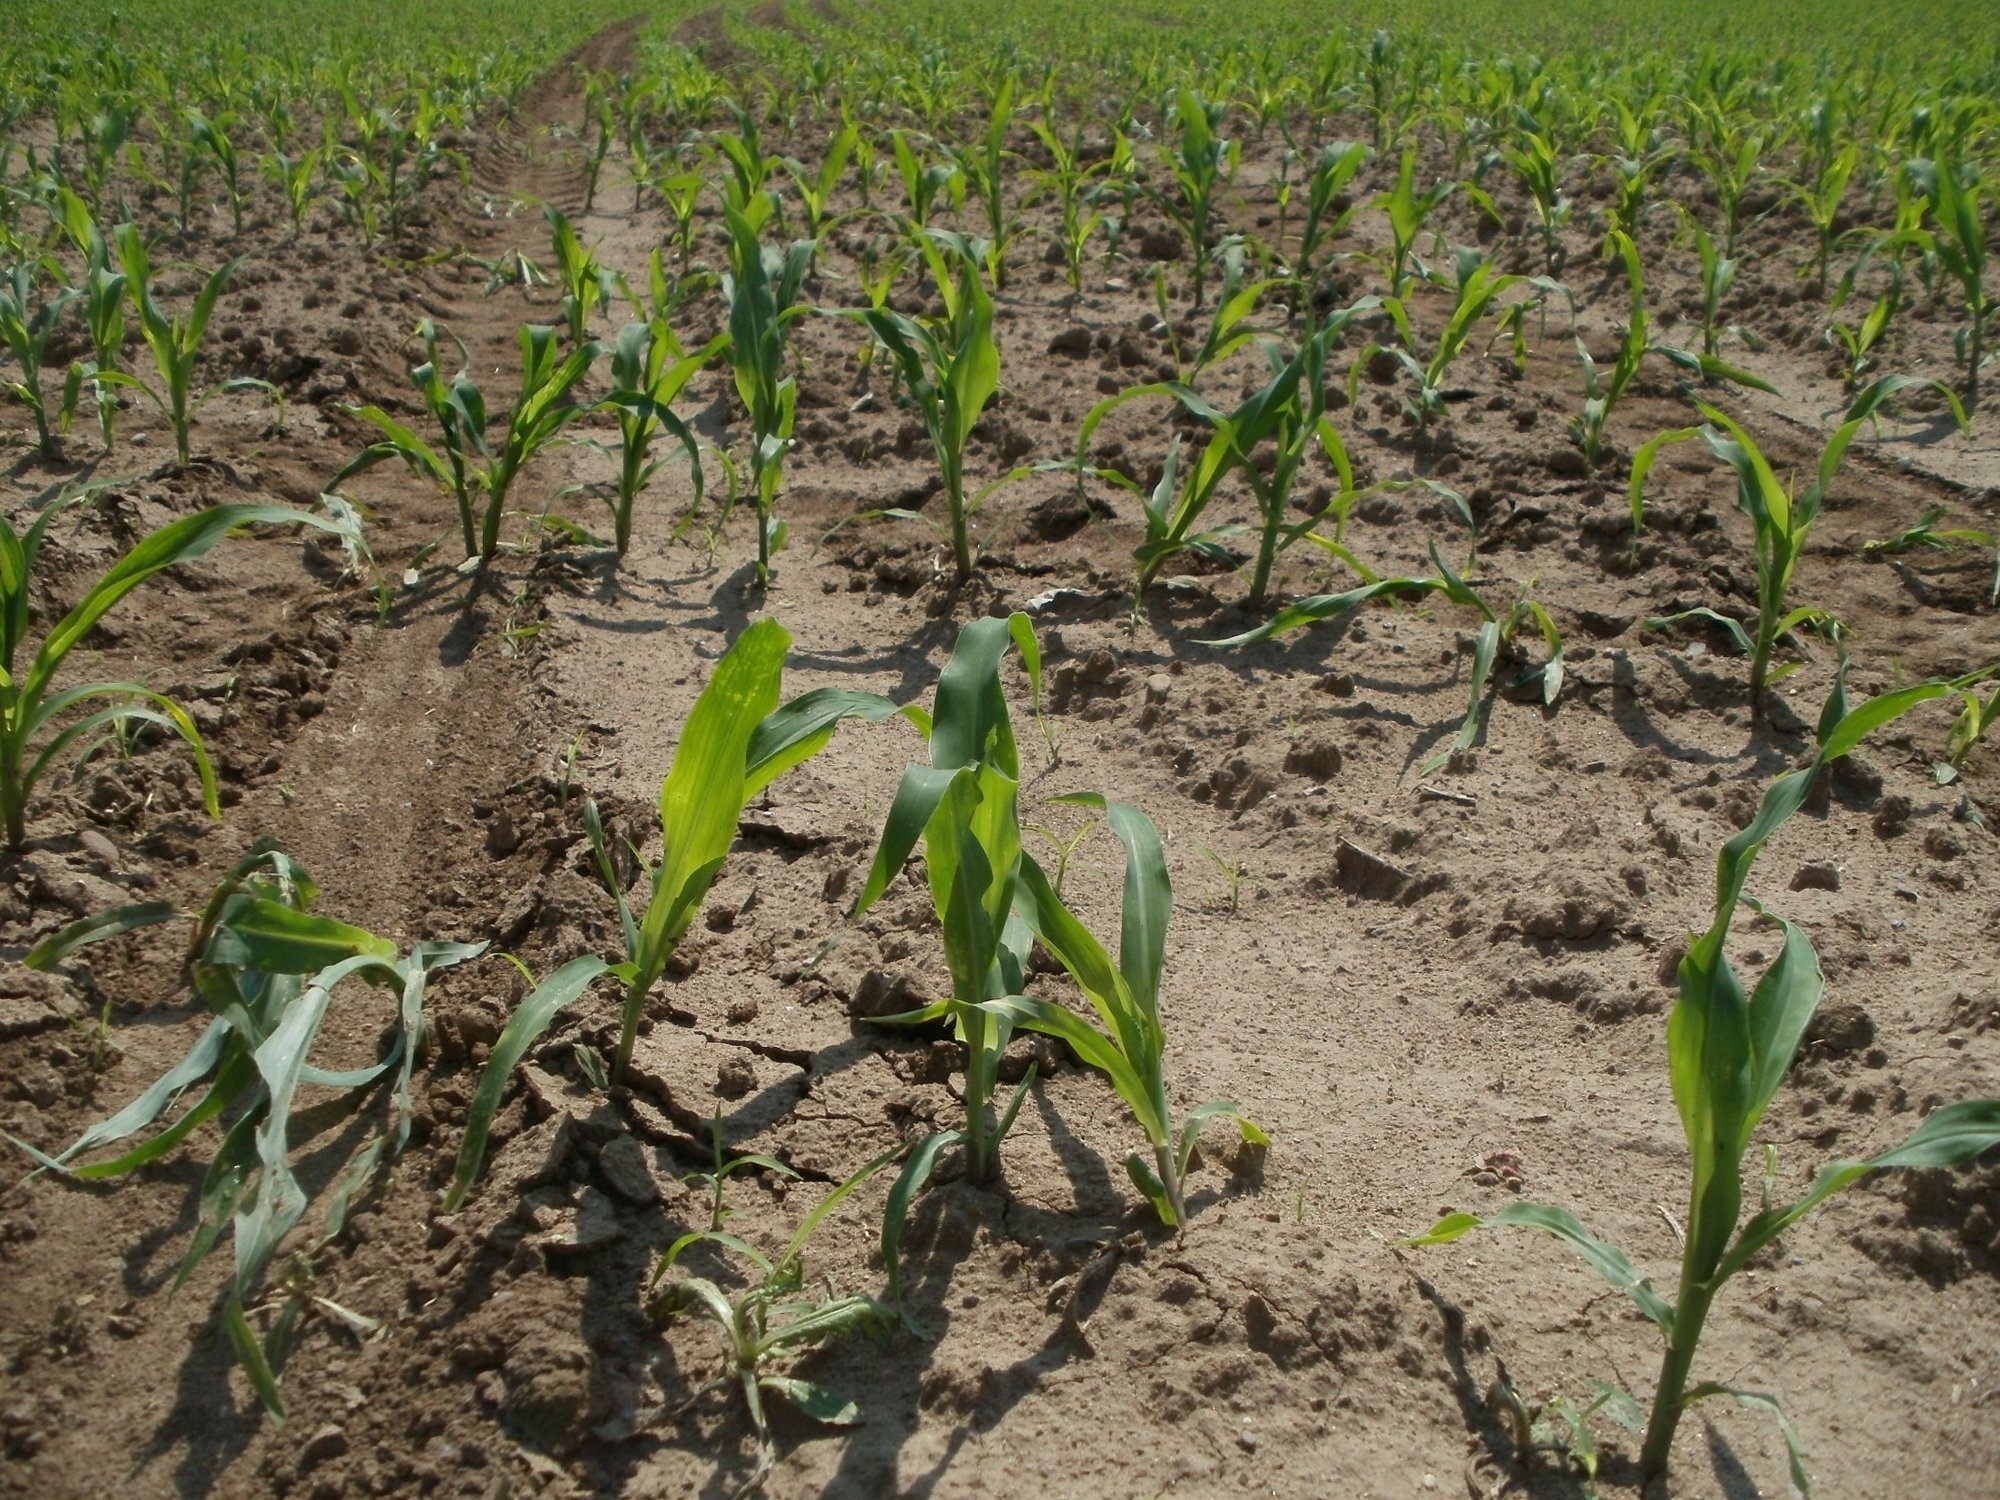
growth, field, flower, food, farming, produce, vegetable, crop, corn, soil, agriculture, plantation, maize, organic, drought